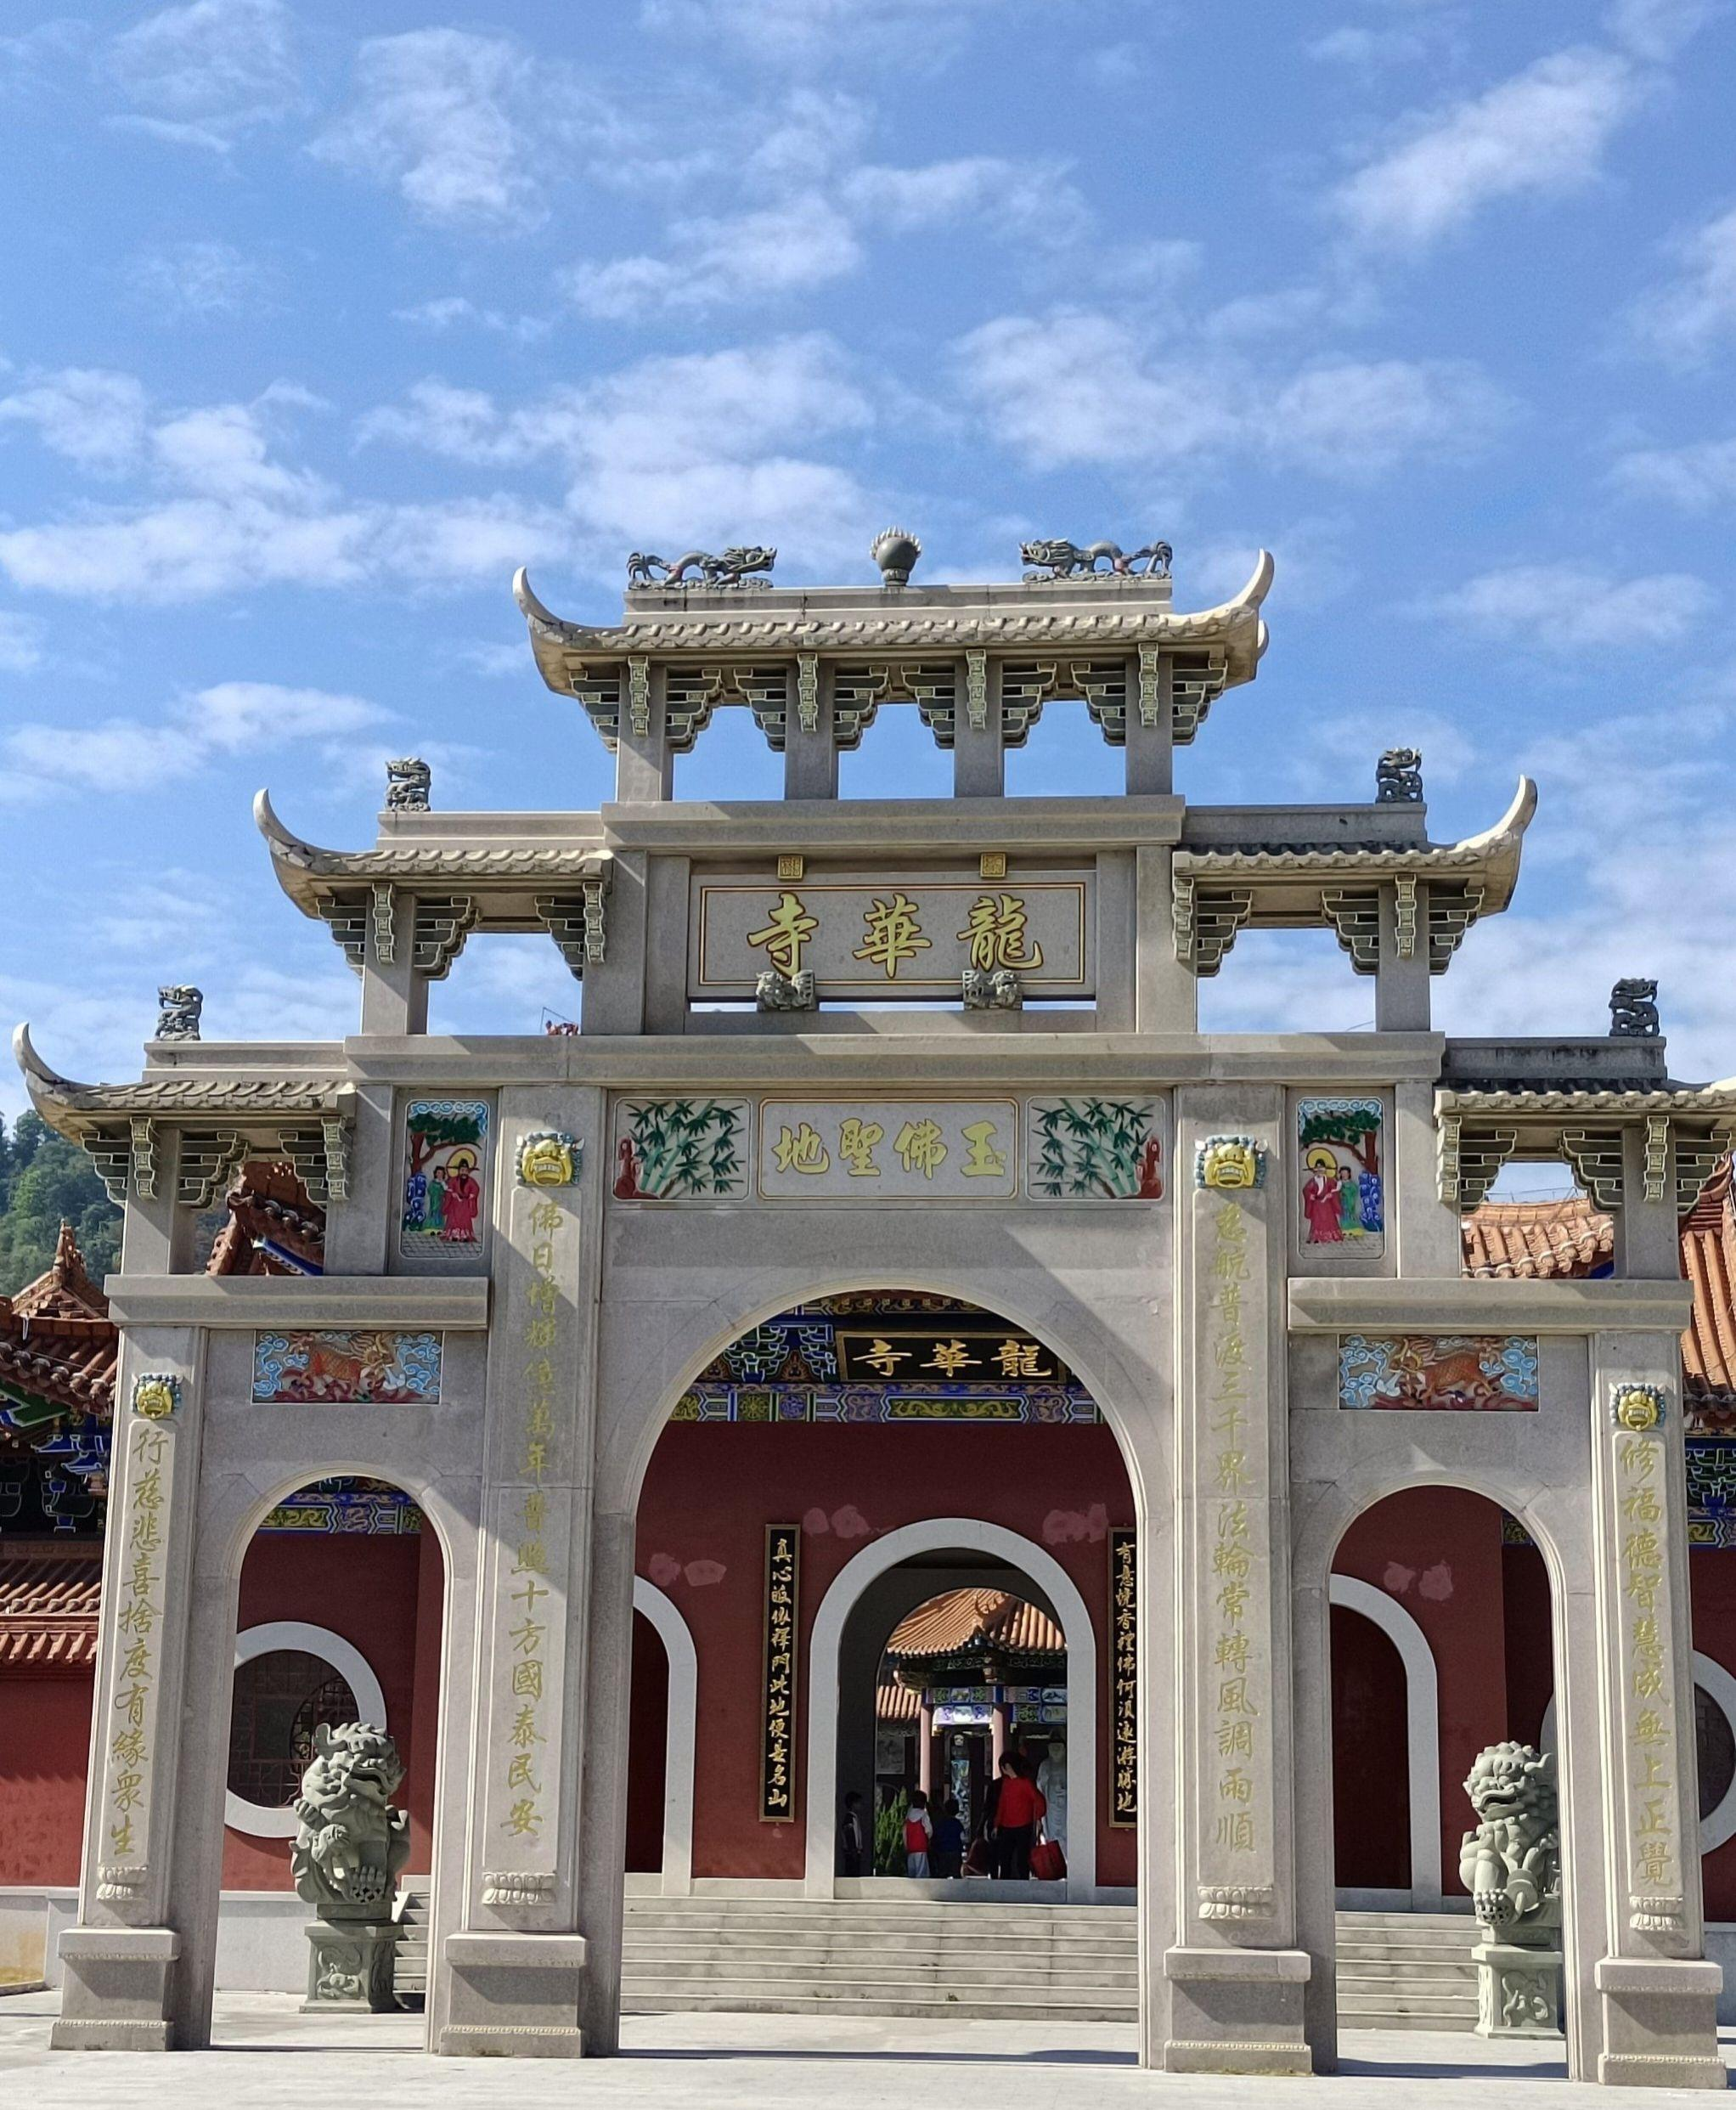
地标名称：龙华寺
所在城市：揭阳市·普宁市